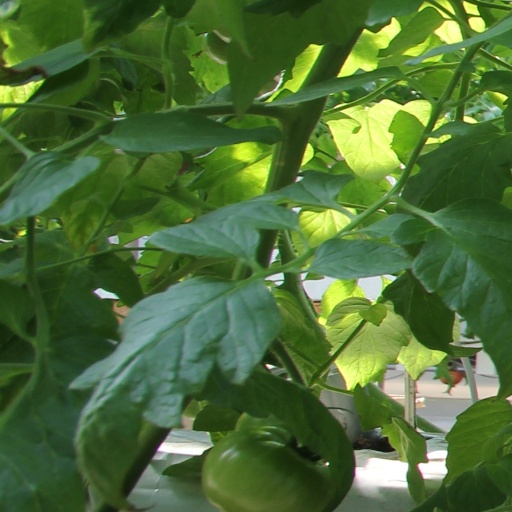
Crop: tomato